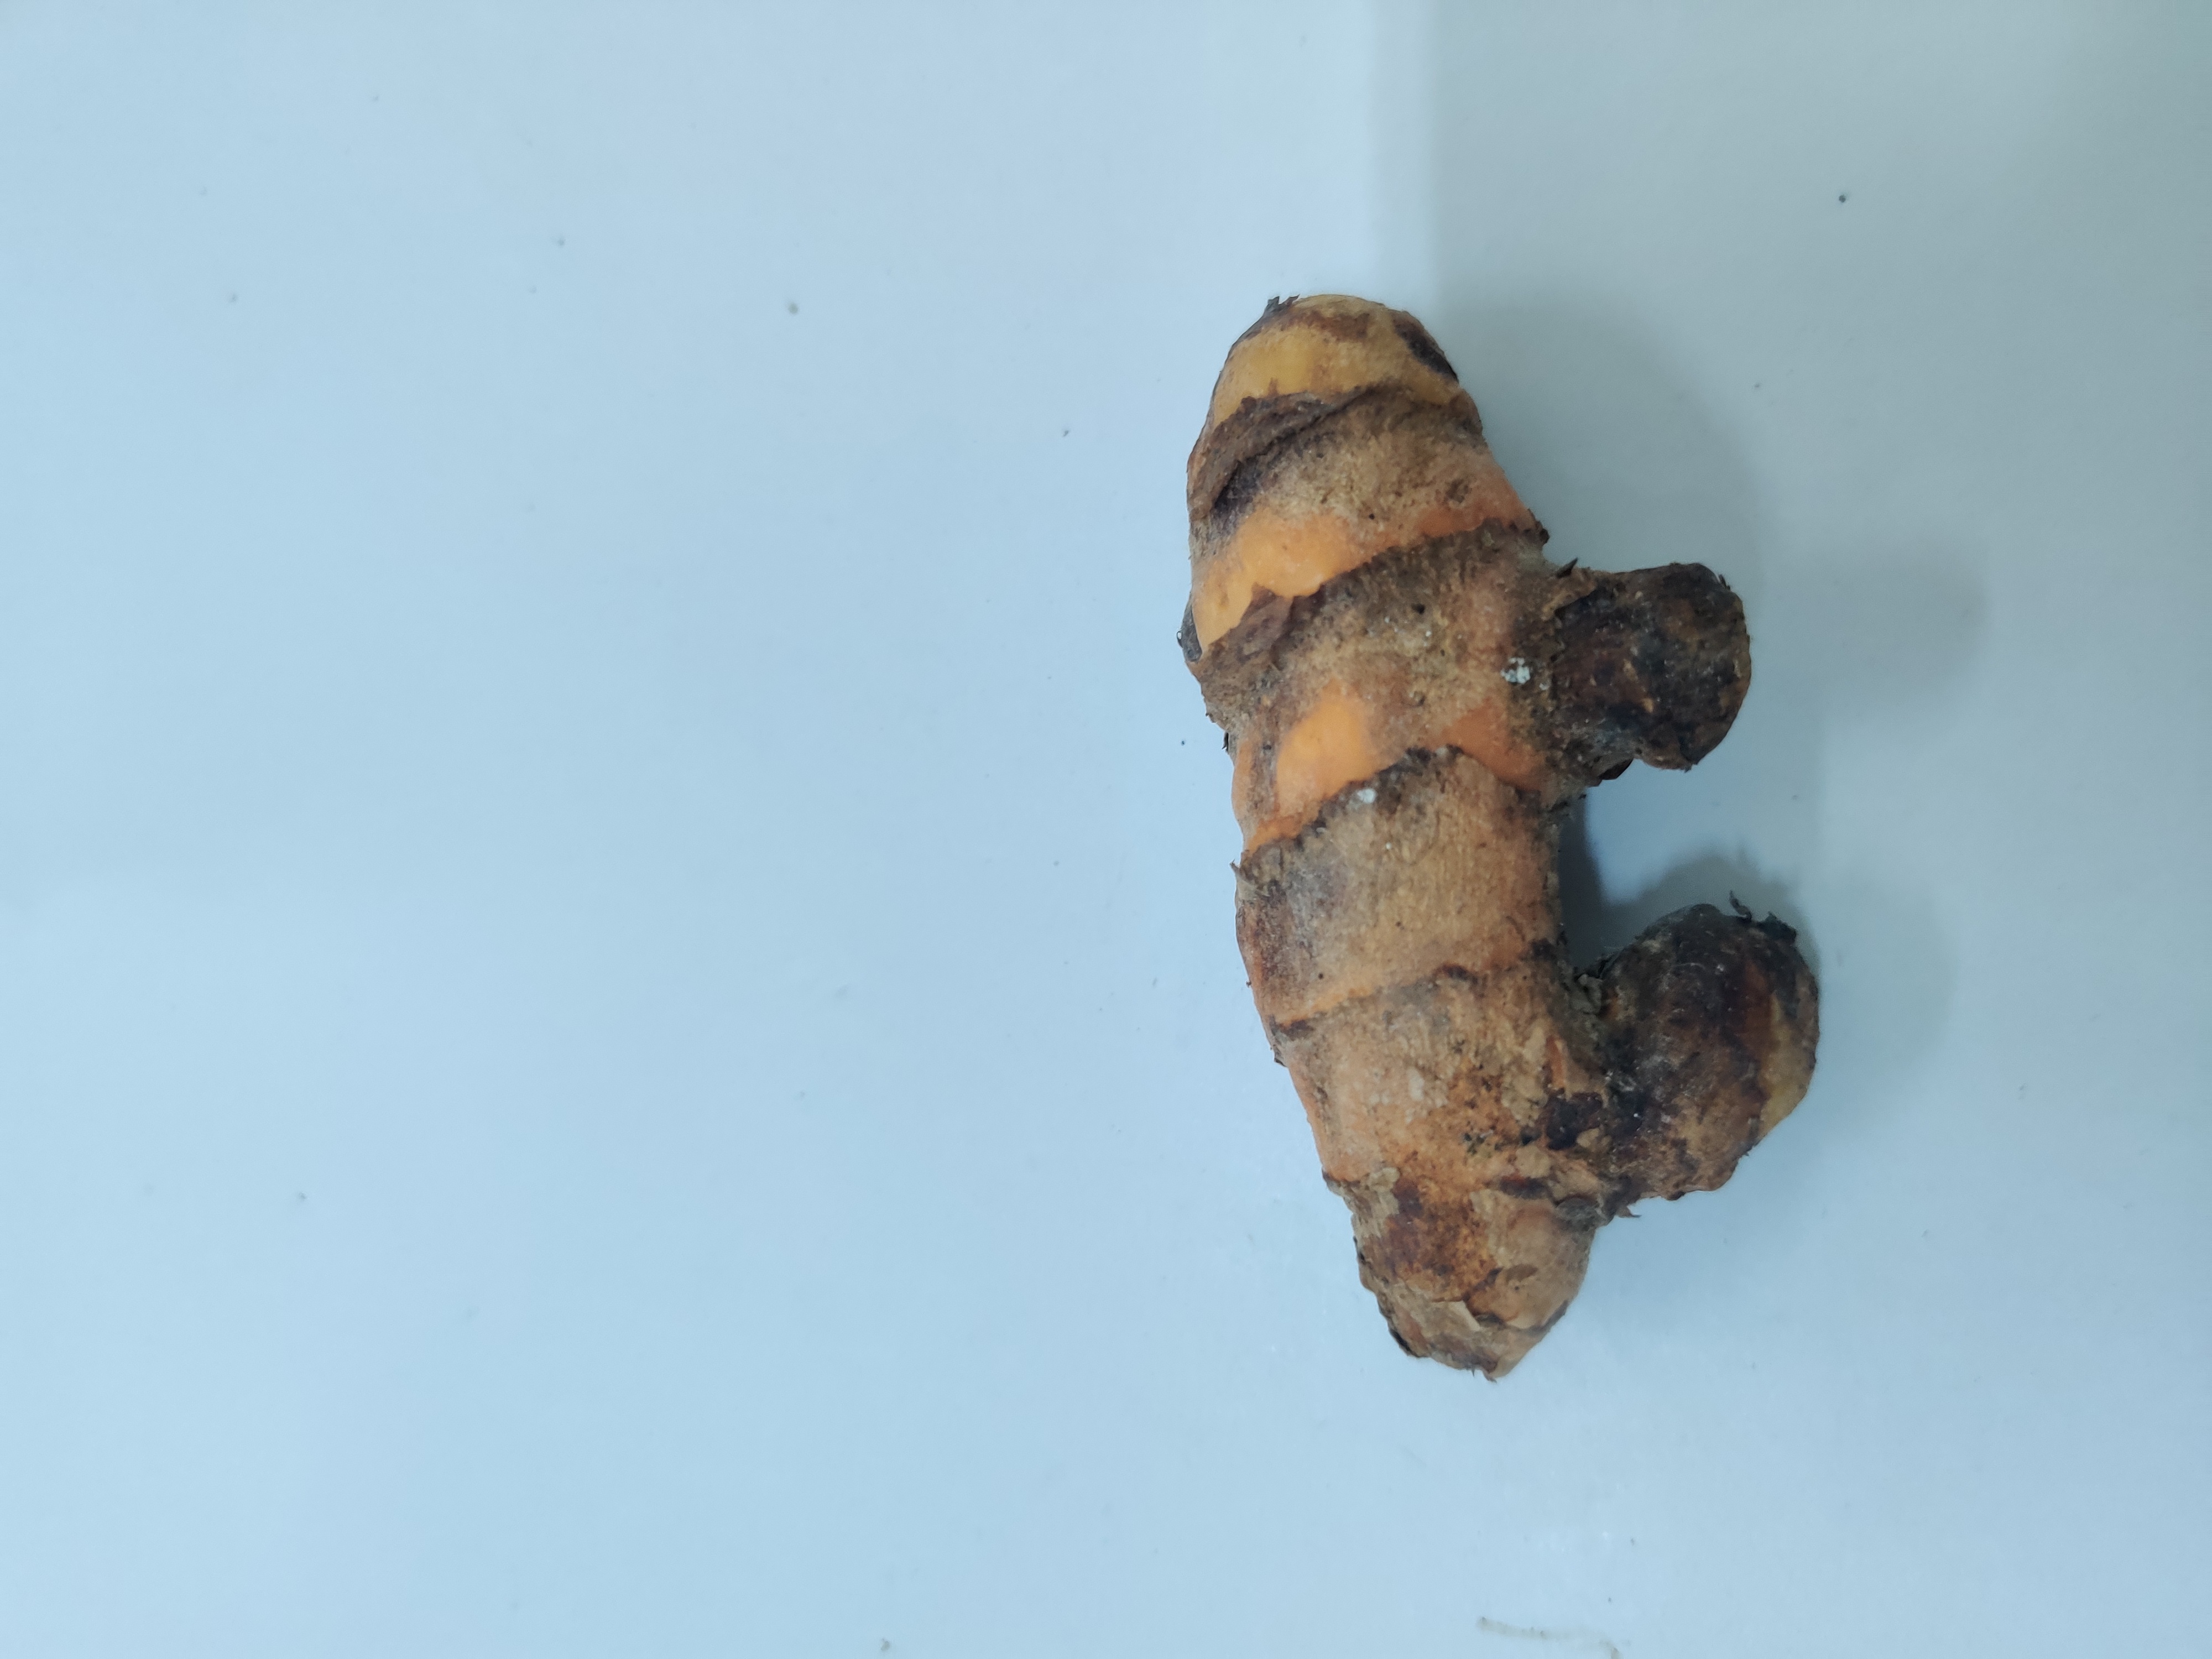
Crop: Turmeric
Condition: Severely Damaged